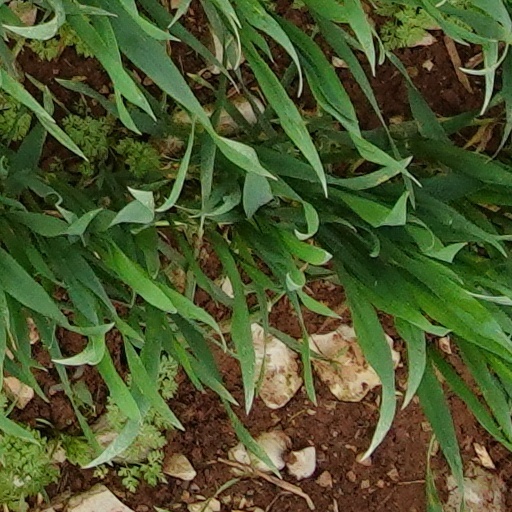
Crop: wheat